Taungoo

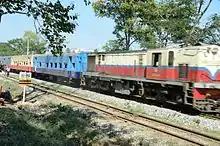
Yangon-Taungoo-Mandalay railway

The Taungoo railway station is on the main north line of Myanmar Railways, and the Taungoo Highway bus station is served by domestic bus lines.